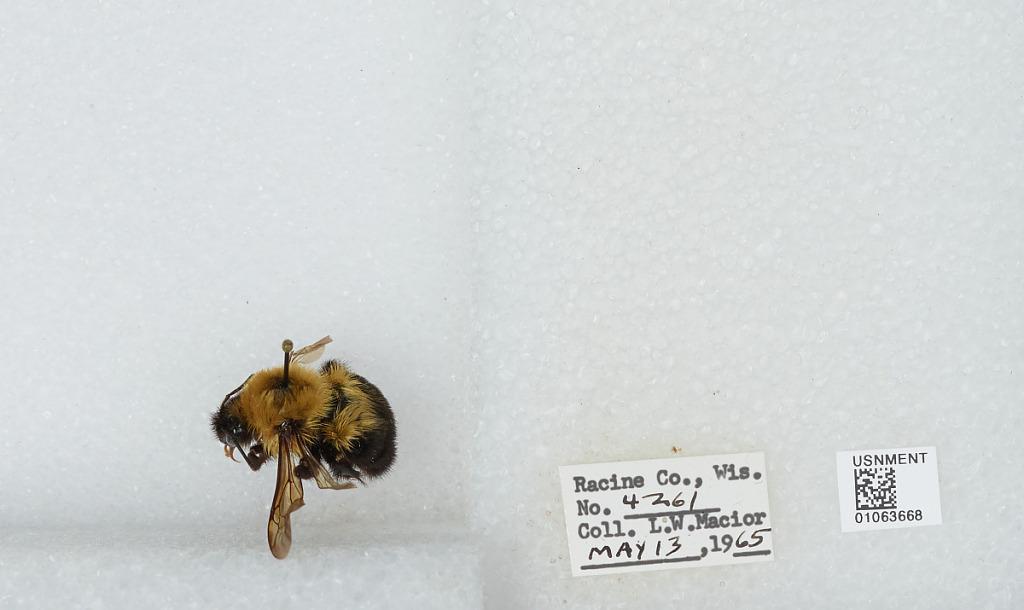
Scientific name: Bombus (Pyrobombus) bimaculatus Cresson
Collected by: L. Macior
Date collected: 1965-5-13
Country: United States
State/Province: Wisconsin
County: Racine
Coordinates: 42.78, -87.76